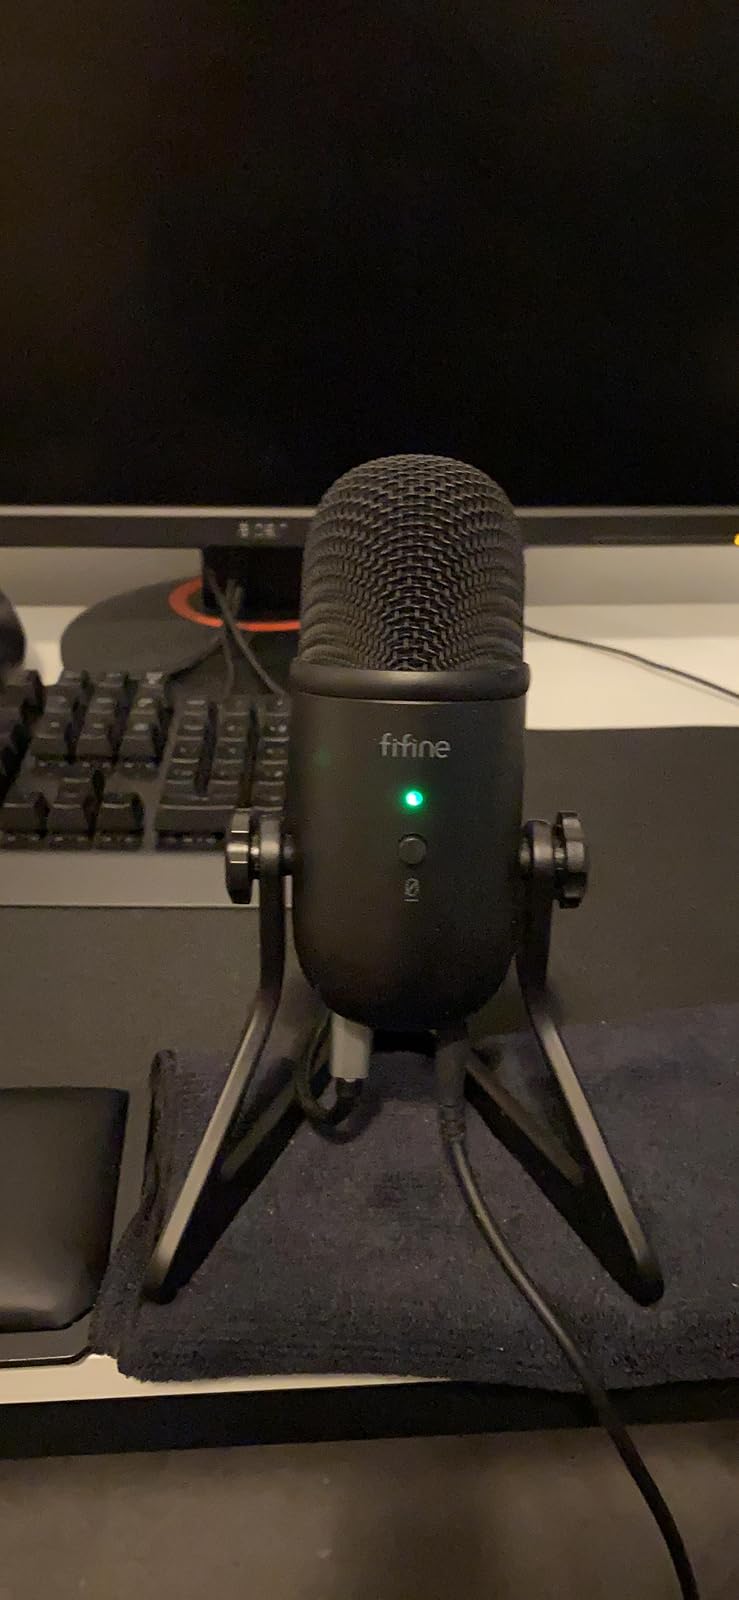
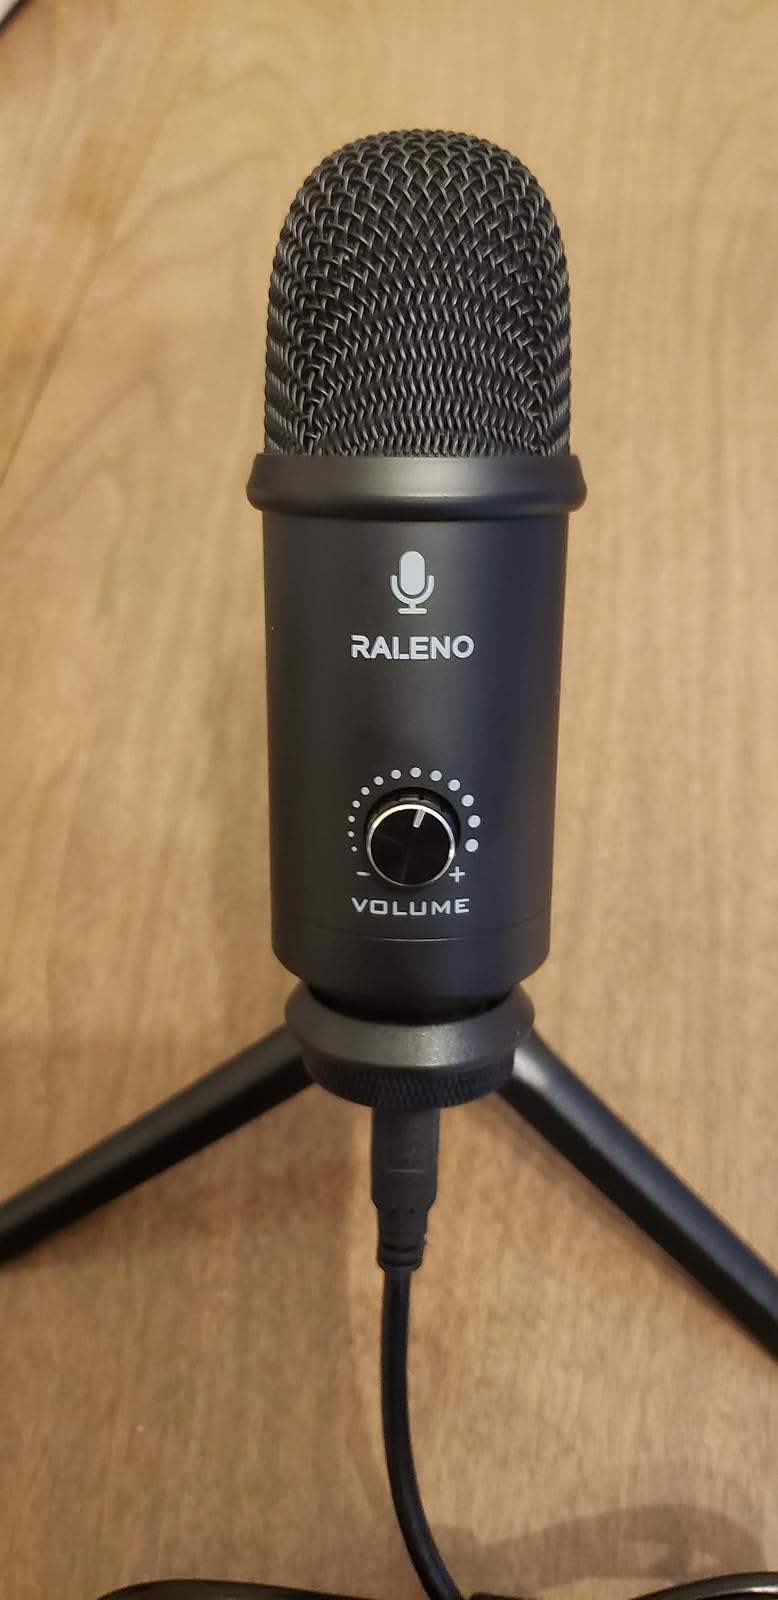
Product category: microphone
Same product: no